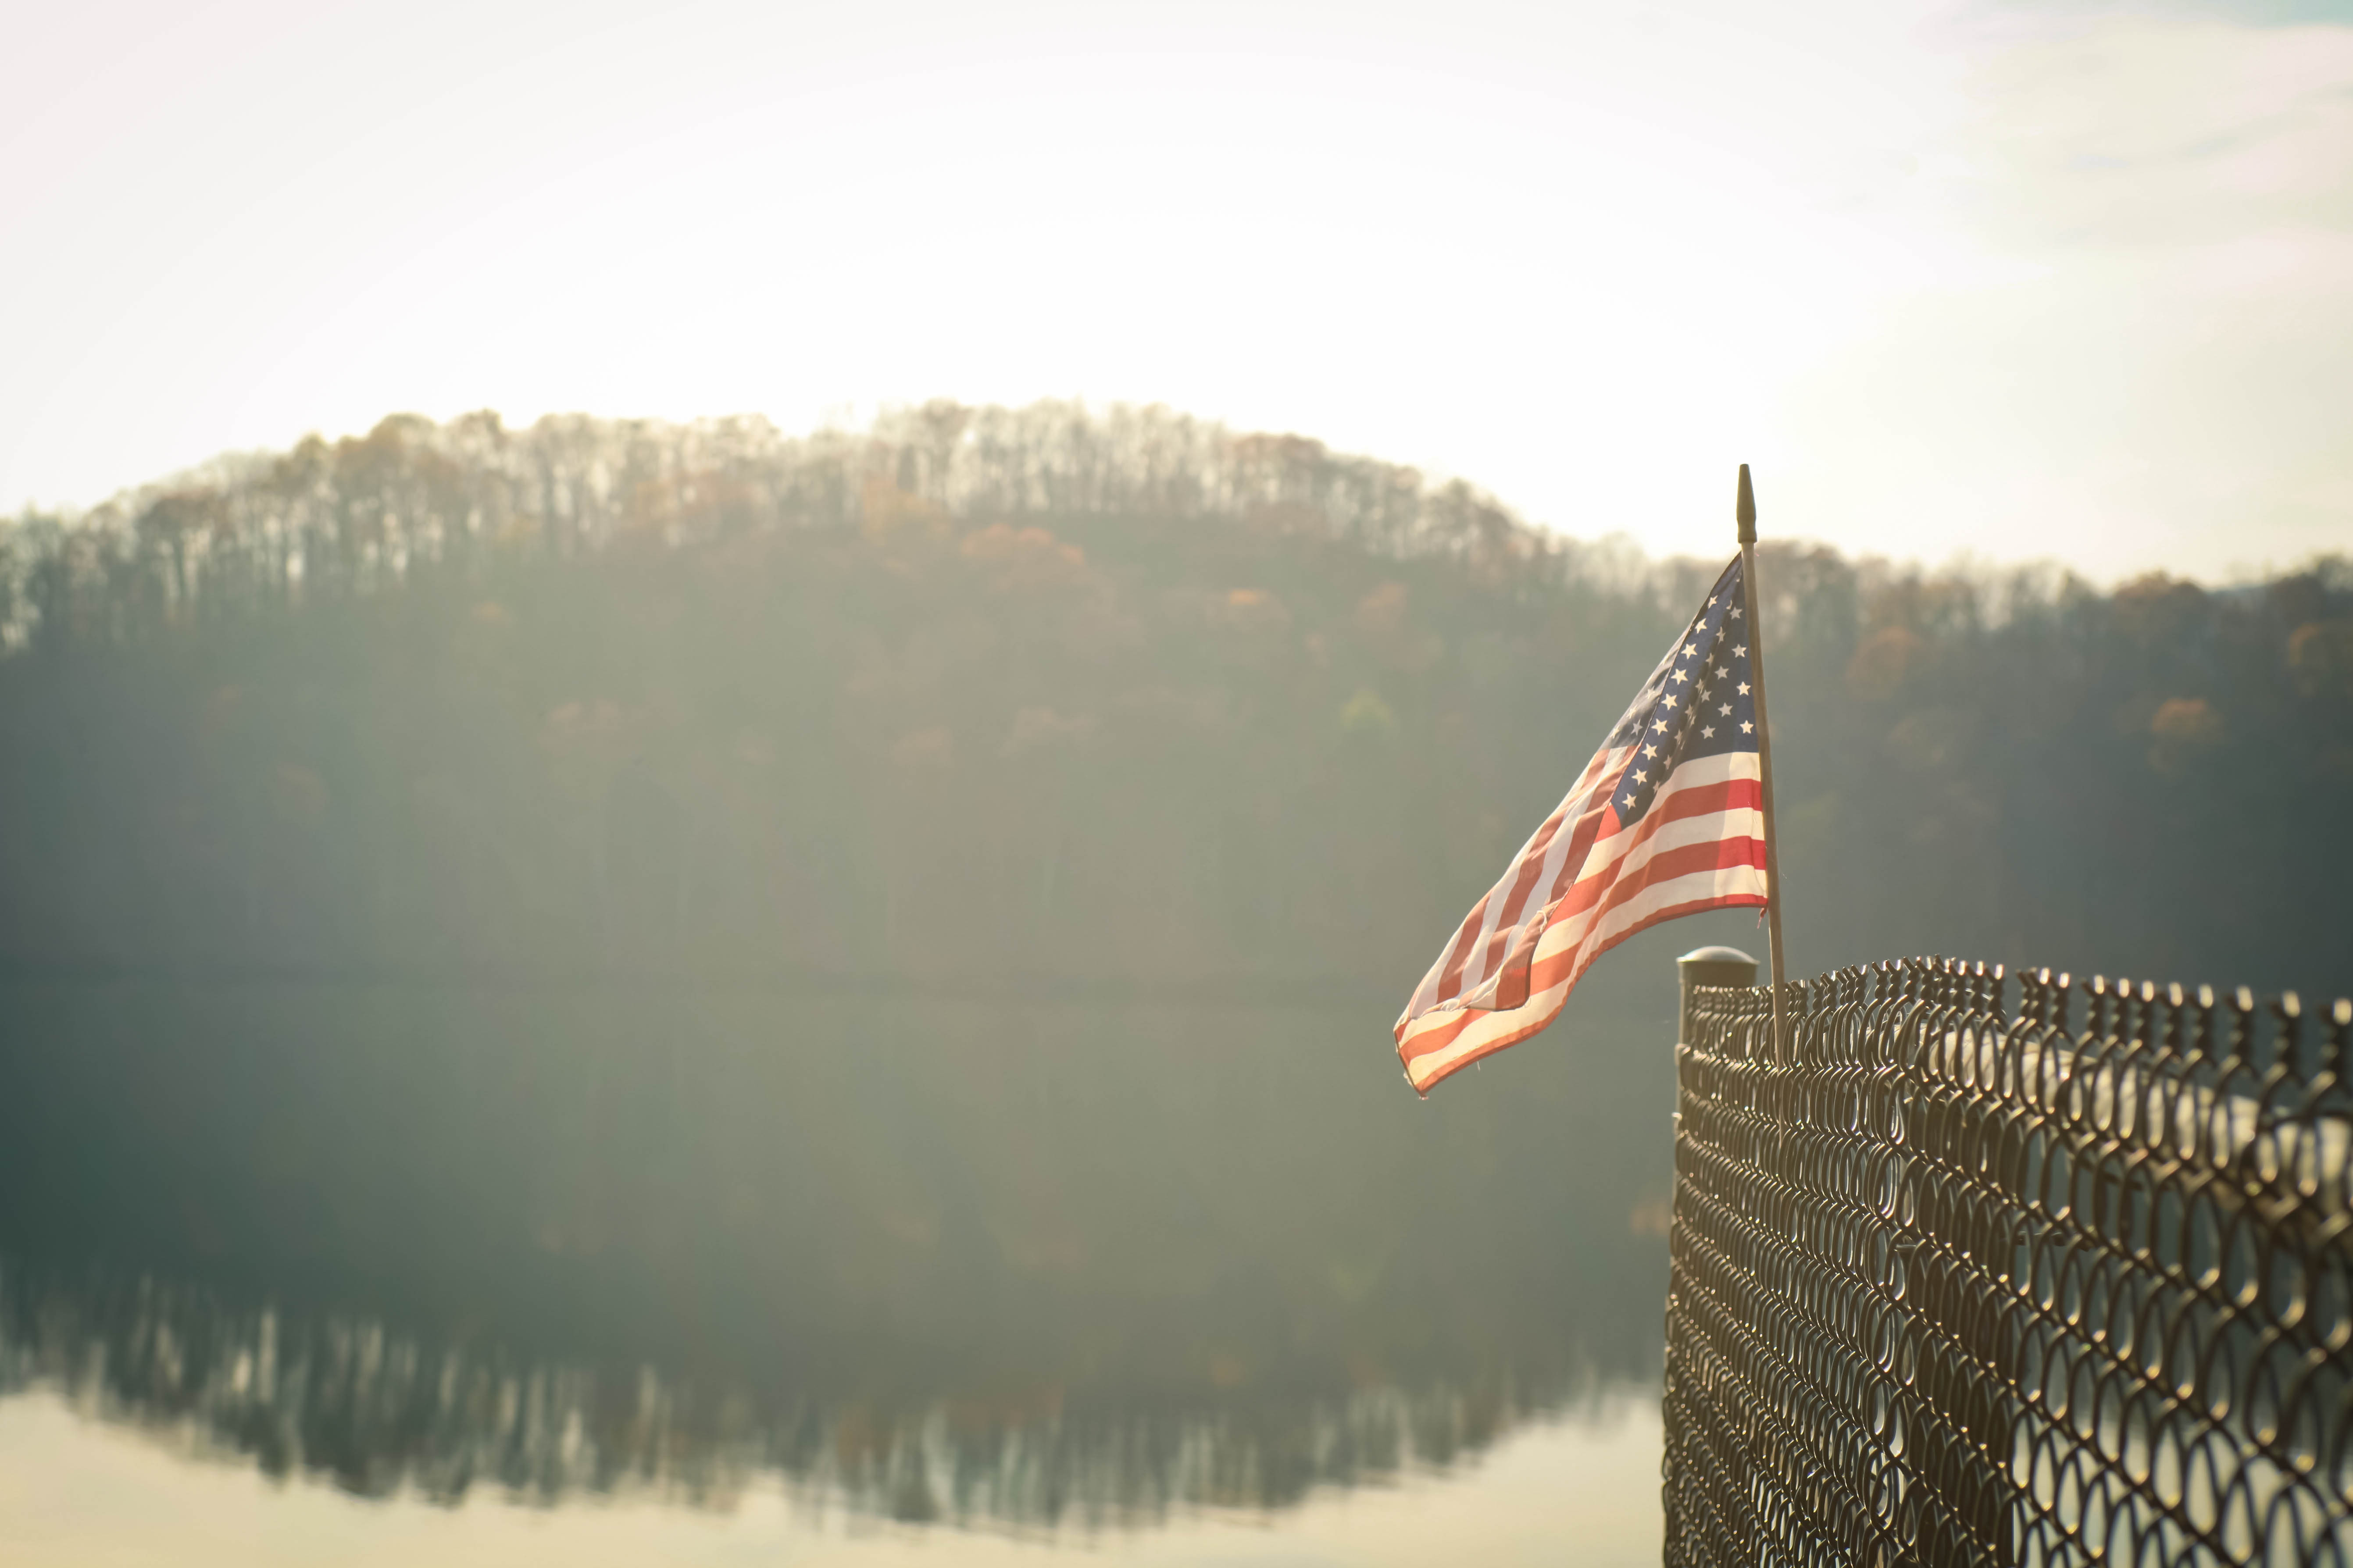
nature, fence, cloud, sunset, sunlight, morning, river, reflection, flag, weather, usa, american flag, independence day, fourth of july, 4th of july, atmospheric phenomenon, atmosphere of earth